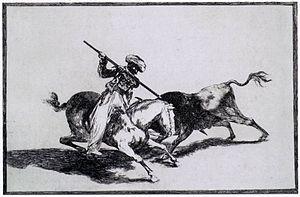
La tauromachie est la manière d’affronter le taureau, soit lors de combats à l’issue desquels le taureau est mis à mort, soit lors de jeux, sportifs ou burlesques comme les taurokathapsies.
La tauromaquia de Francisco de Goya est une série de trente-trois gravures exécutées à l'eau-forte entre 1815 et 1816, qui retracent toutes les étapes des courses de taureaux. Cette œuvre fait suite au manuel publié par le torero Pepe Hillo en 1796, qui résumait l'évolution de l'art de toréer en Espagne. Un projet que Goya avait lui-même en tête depuis 1777, mais qu'il ne mit en œuvre que très lentement.